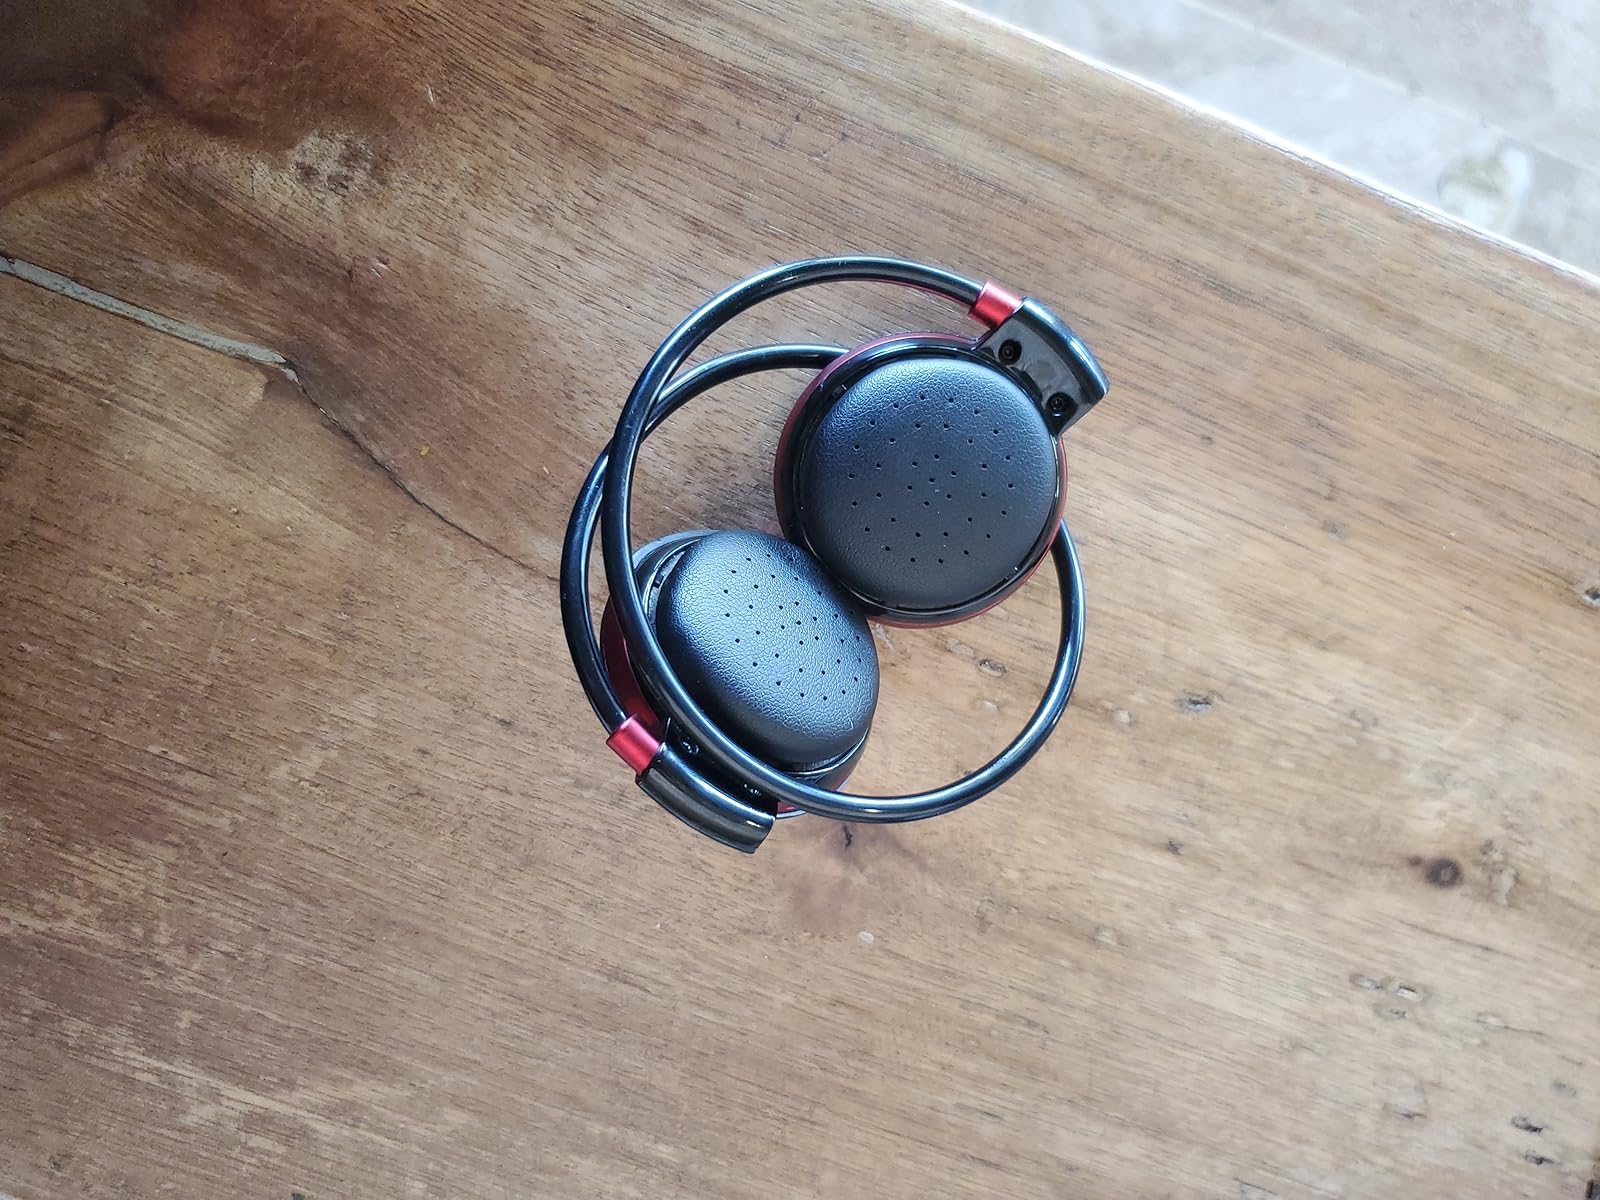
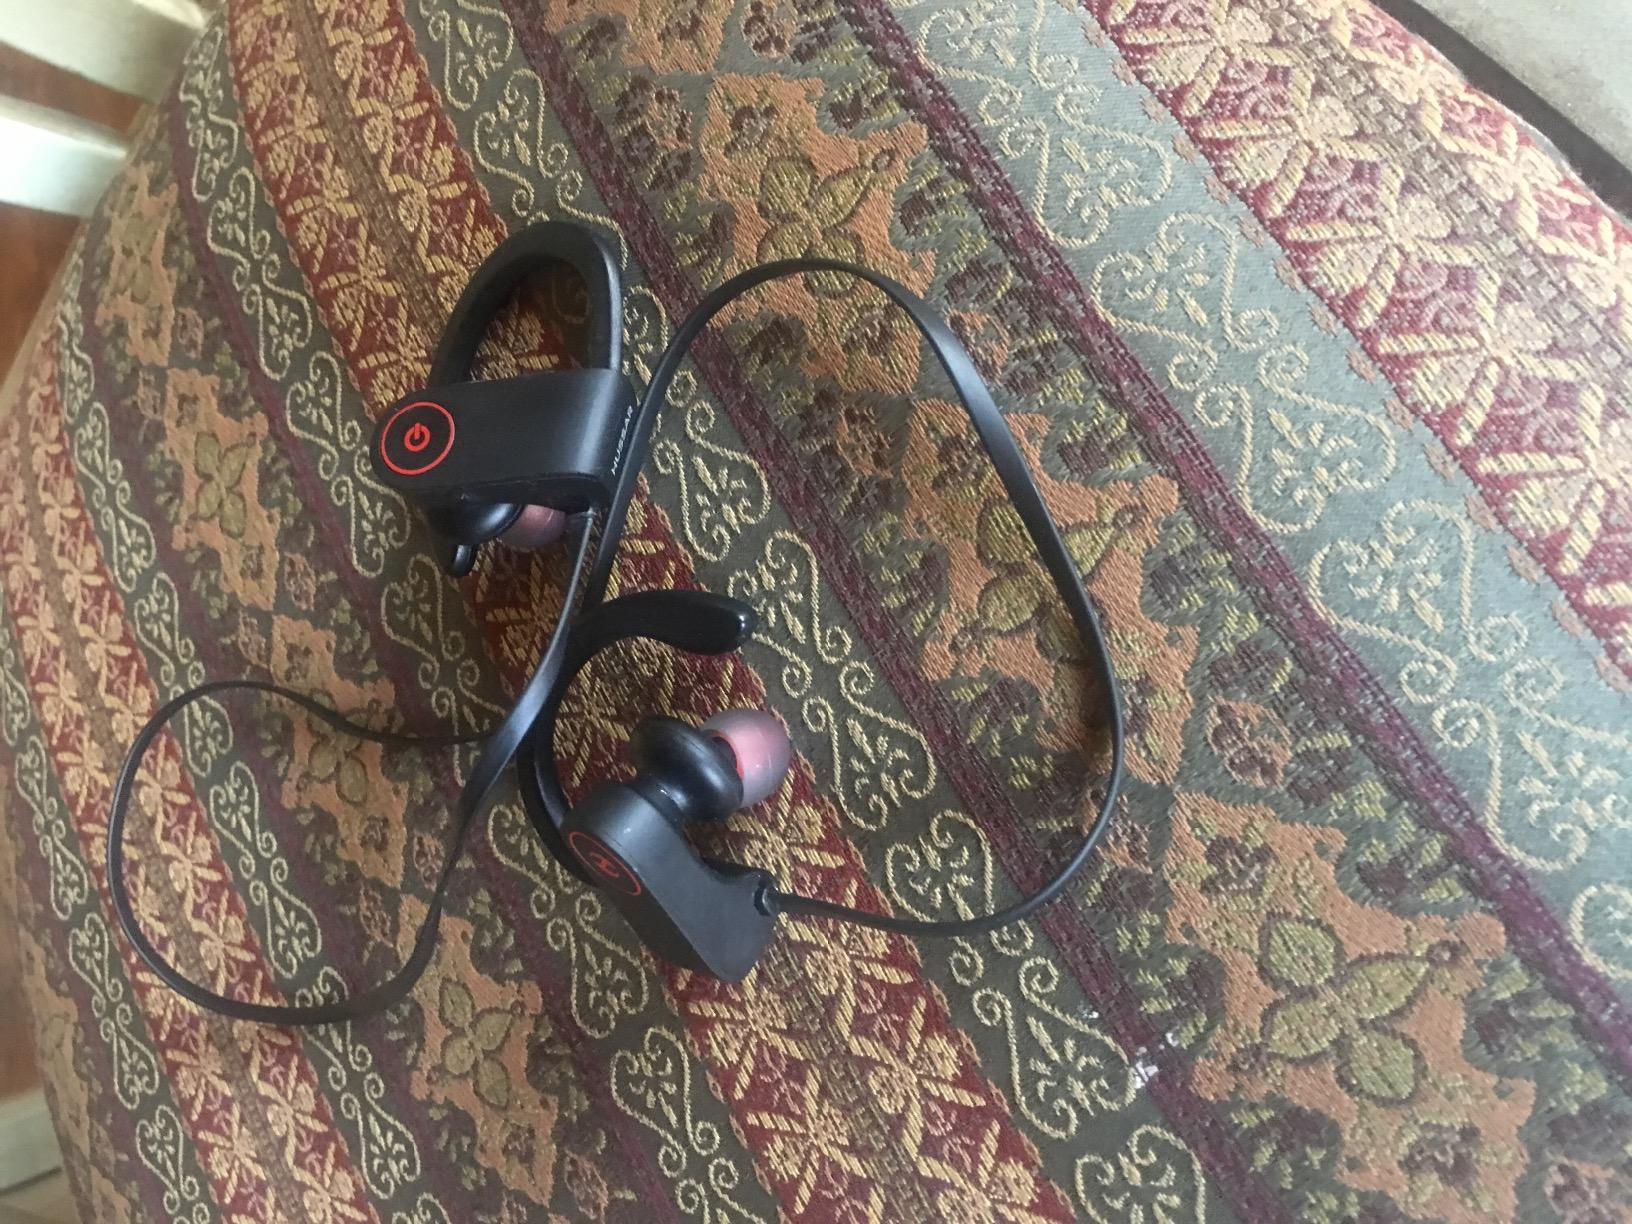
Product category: headphones
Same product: no